Consuming Spirits

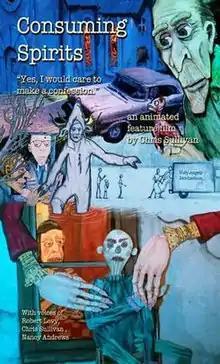

Consuming Spirits is a 2012 American animated drama film directed by Chris Sullivan in his directorial debut. Partially autobiographical, the film was released on December 12, 2012 in New York City and employs a diverse mixture of different animation styles to tell the stories of three different characters and the anguish they face in their everyday lives.